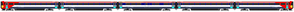
La Class 442 ou est une automotrice électrique régionale construite par British Rail Engineering Limited à partir de 1988 pour Network South East afin de desservir le sud-ouest de l'Angleterre en partant de la gare de London Waterloo pour aller a Weymouth et inaugurer l'électrification de la ligne de Bournemouth. Un total de vingt-quatre unités de cinq voitures ont été construites par Derby Litchurch Lane Works de British Rail pour remplacer les anciennes unités datant des années 1960.